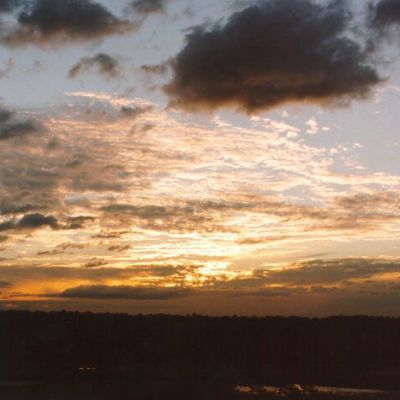
Cloud type: Stratocumulus (Sc)